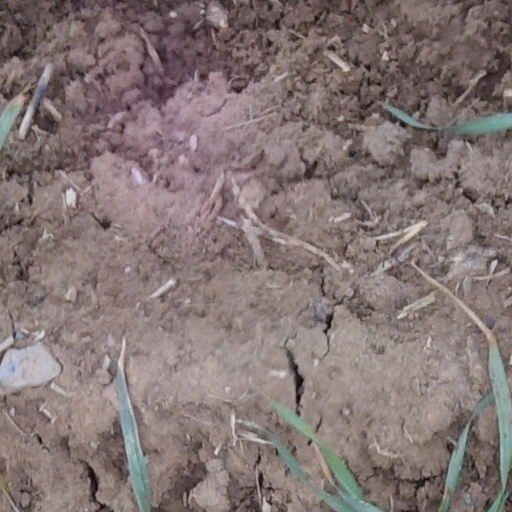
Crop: wheat